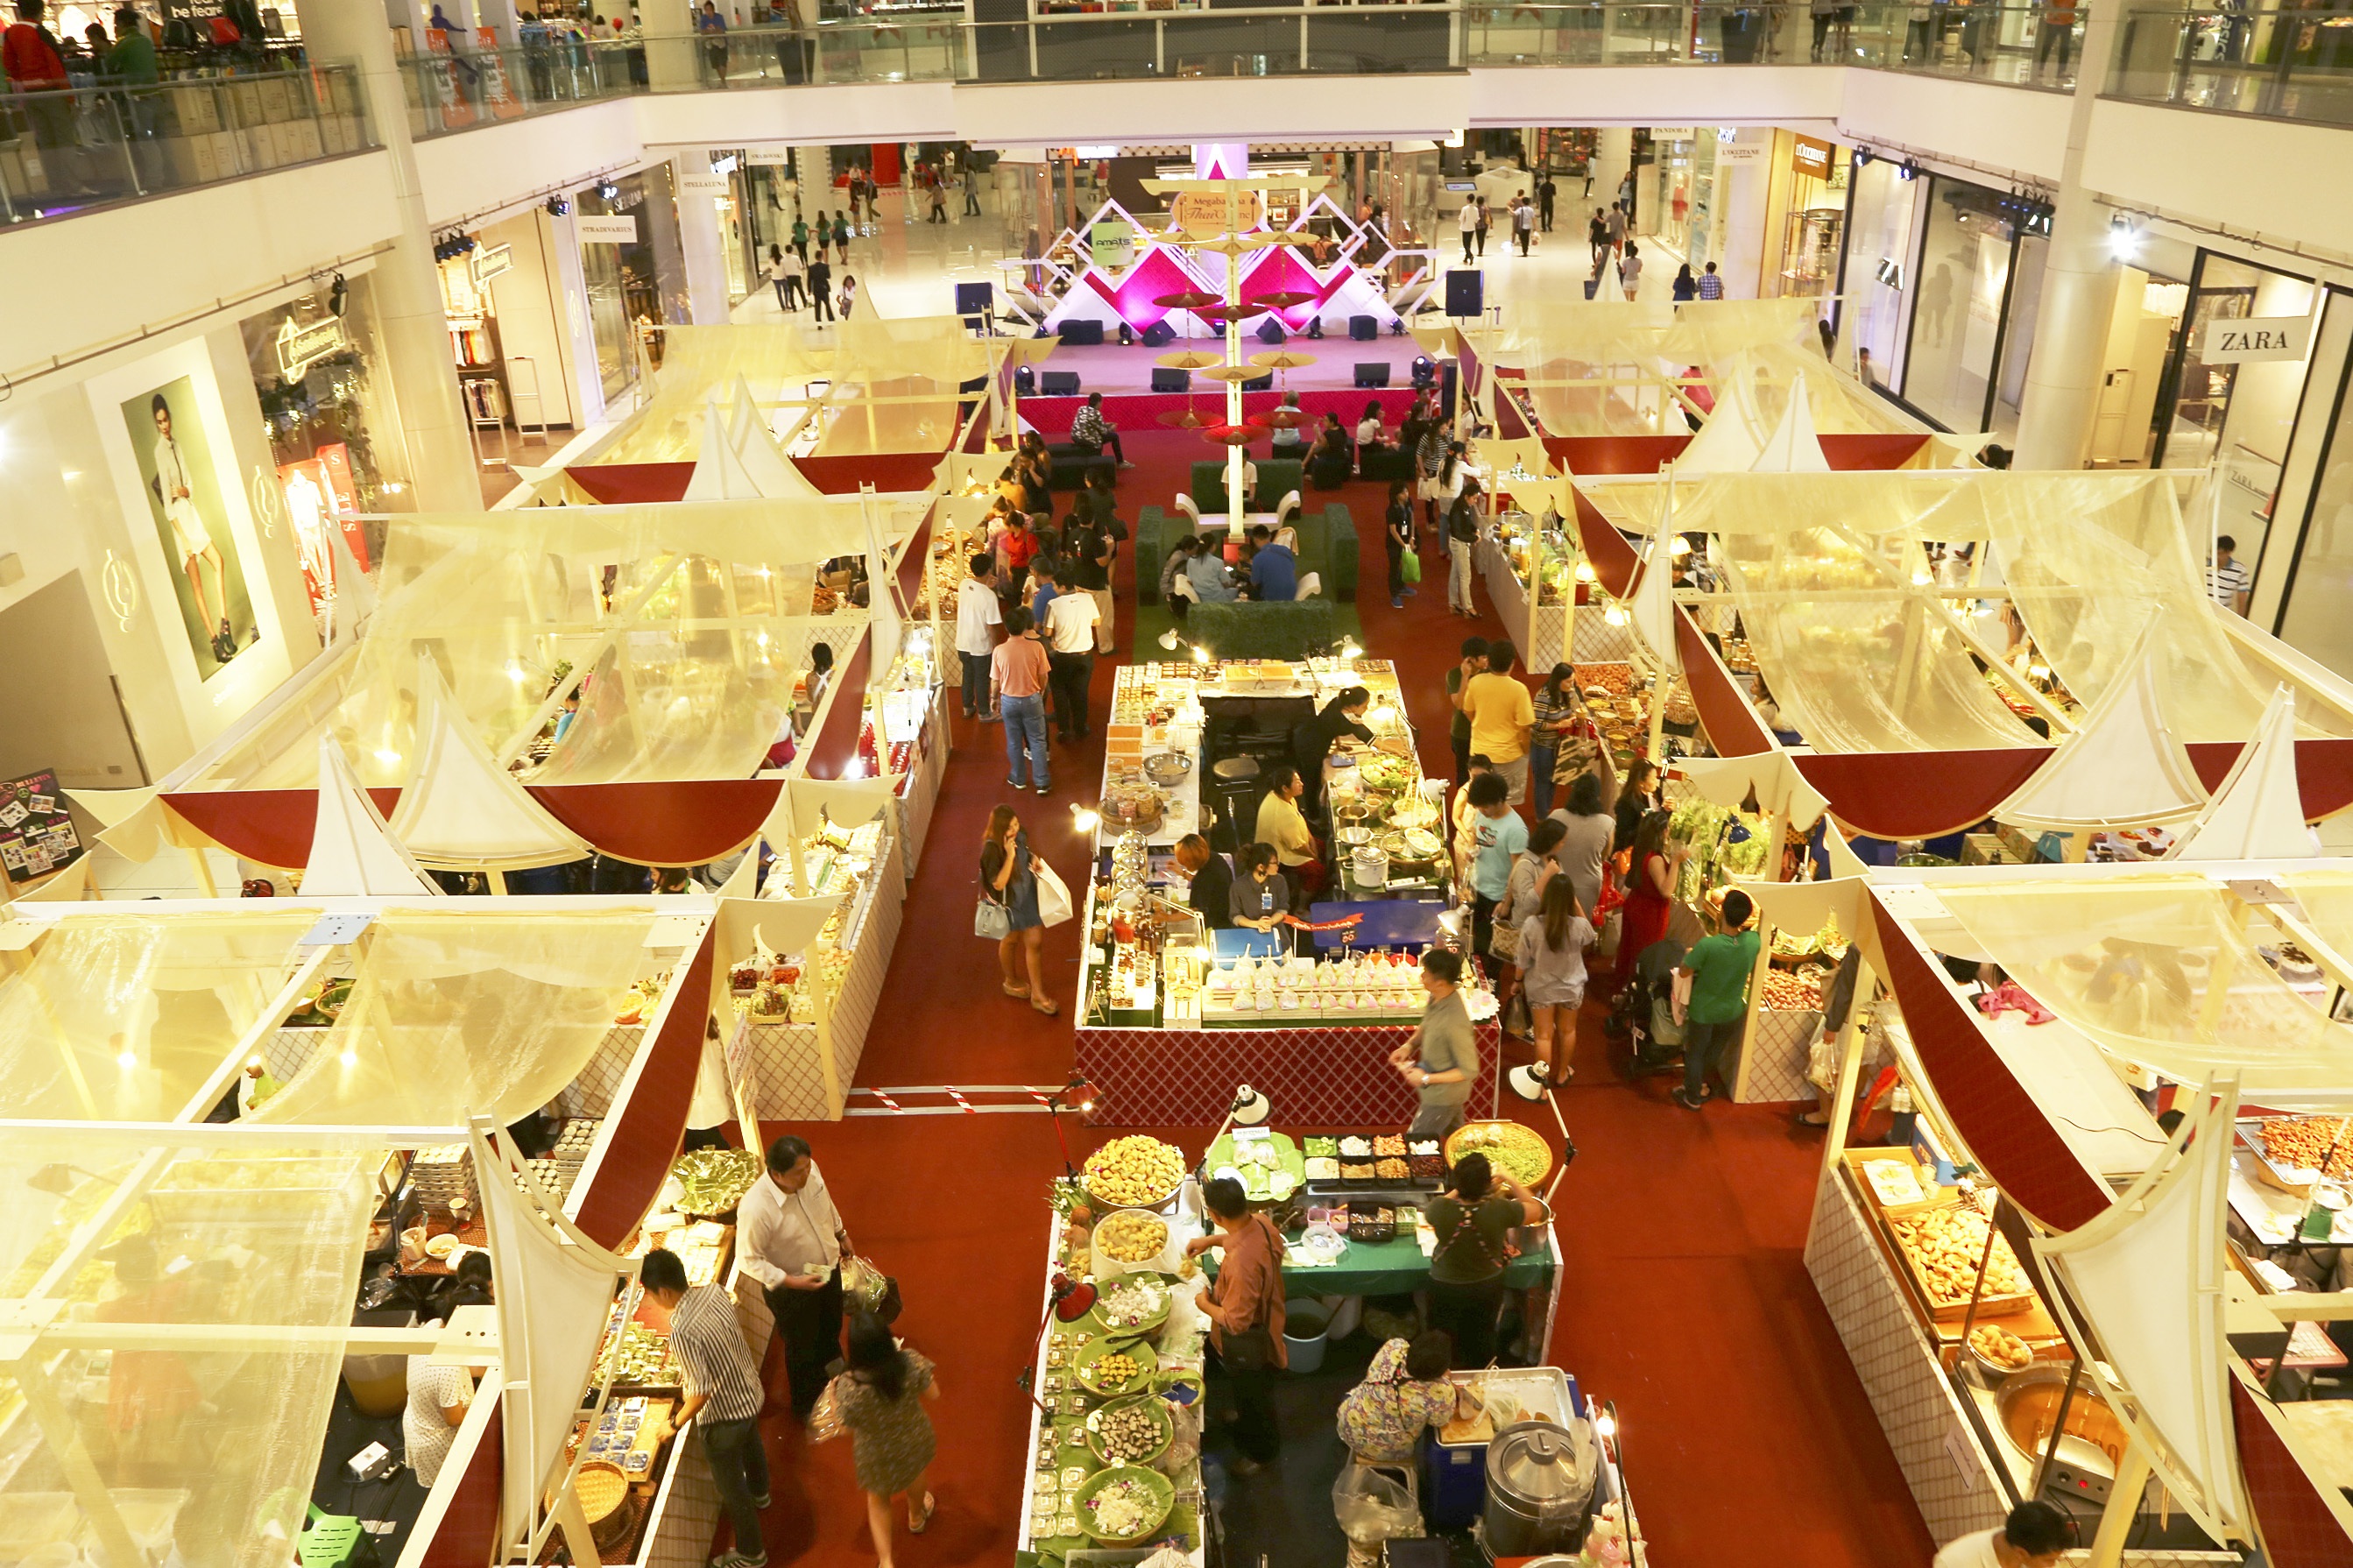
shop, store, meal, bazaar, shopping, luxury, mall, bangkok, consumerism, retail, escalators, department store, shopping mall, central embassy